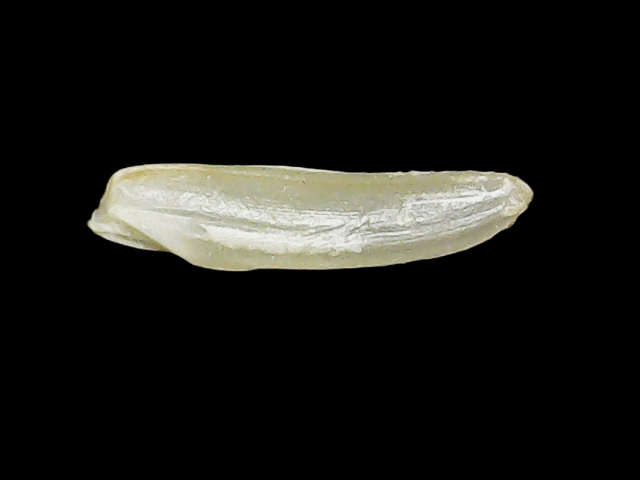
Rice variety: Binadhan25